Vulcan (mythology)

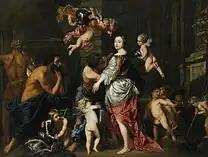
"Venus in the Forge of Vulcan" by Pieter Thijs

Some scholars think that Vulcan might be the unknown god who impregnated goddesses Fortuna Primigenia at Praeneste and Feronia at Anxur. In this case, he would be the father of Jupiter. This view, however, is in conflict with that which links the goddess to Jupiter, as his daughter and his mother too, as , meaning "primordial".